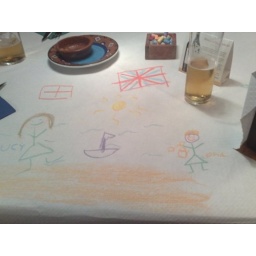
Found a little mexican resturant in Ibiza. Bunch of crayons on the table and a paper table cover.....Cue drawings.